Michael Starbird

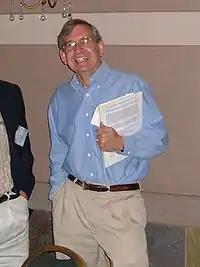
Michael Starbird in 2008

Michael P. Starbird (born 1948) is a Professor of Mathematics and a University of Texas Distinguished Teaching Professor in the Department of Mathematics at the University of Texas at Austin. He received his B.A from Pomona College and his Ph.D. in mathematics from the University of Wisconsin–Madison.